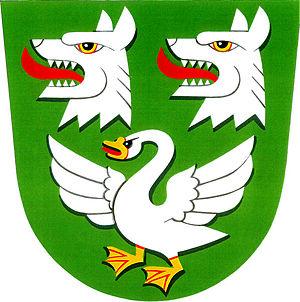
Uhřice est une commune du district de Kroměříž, dans la région de Zlín, en République tchèque. Sa population s'élevait à 201 habitants en 2018.